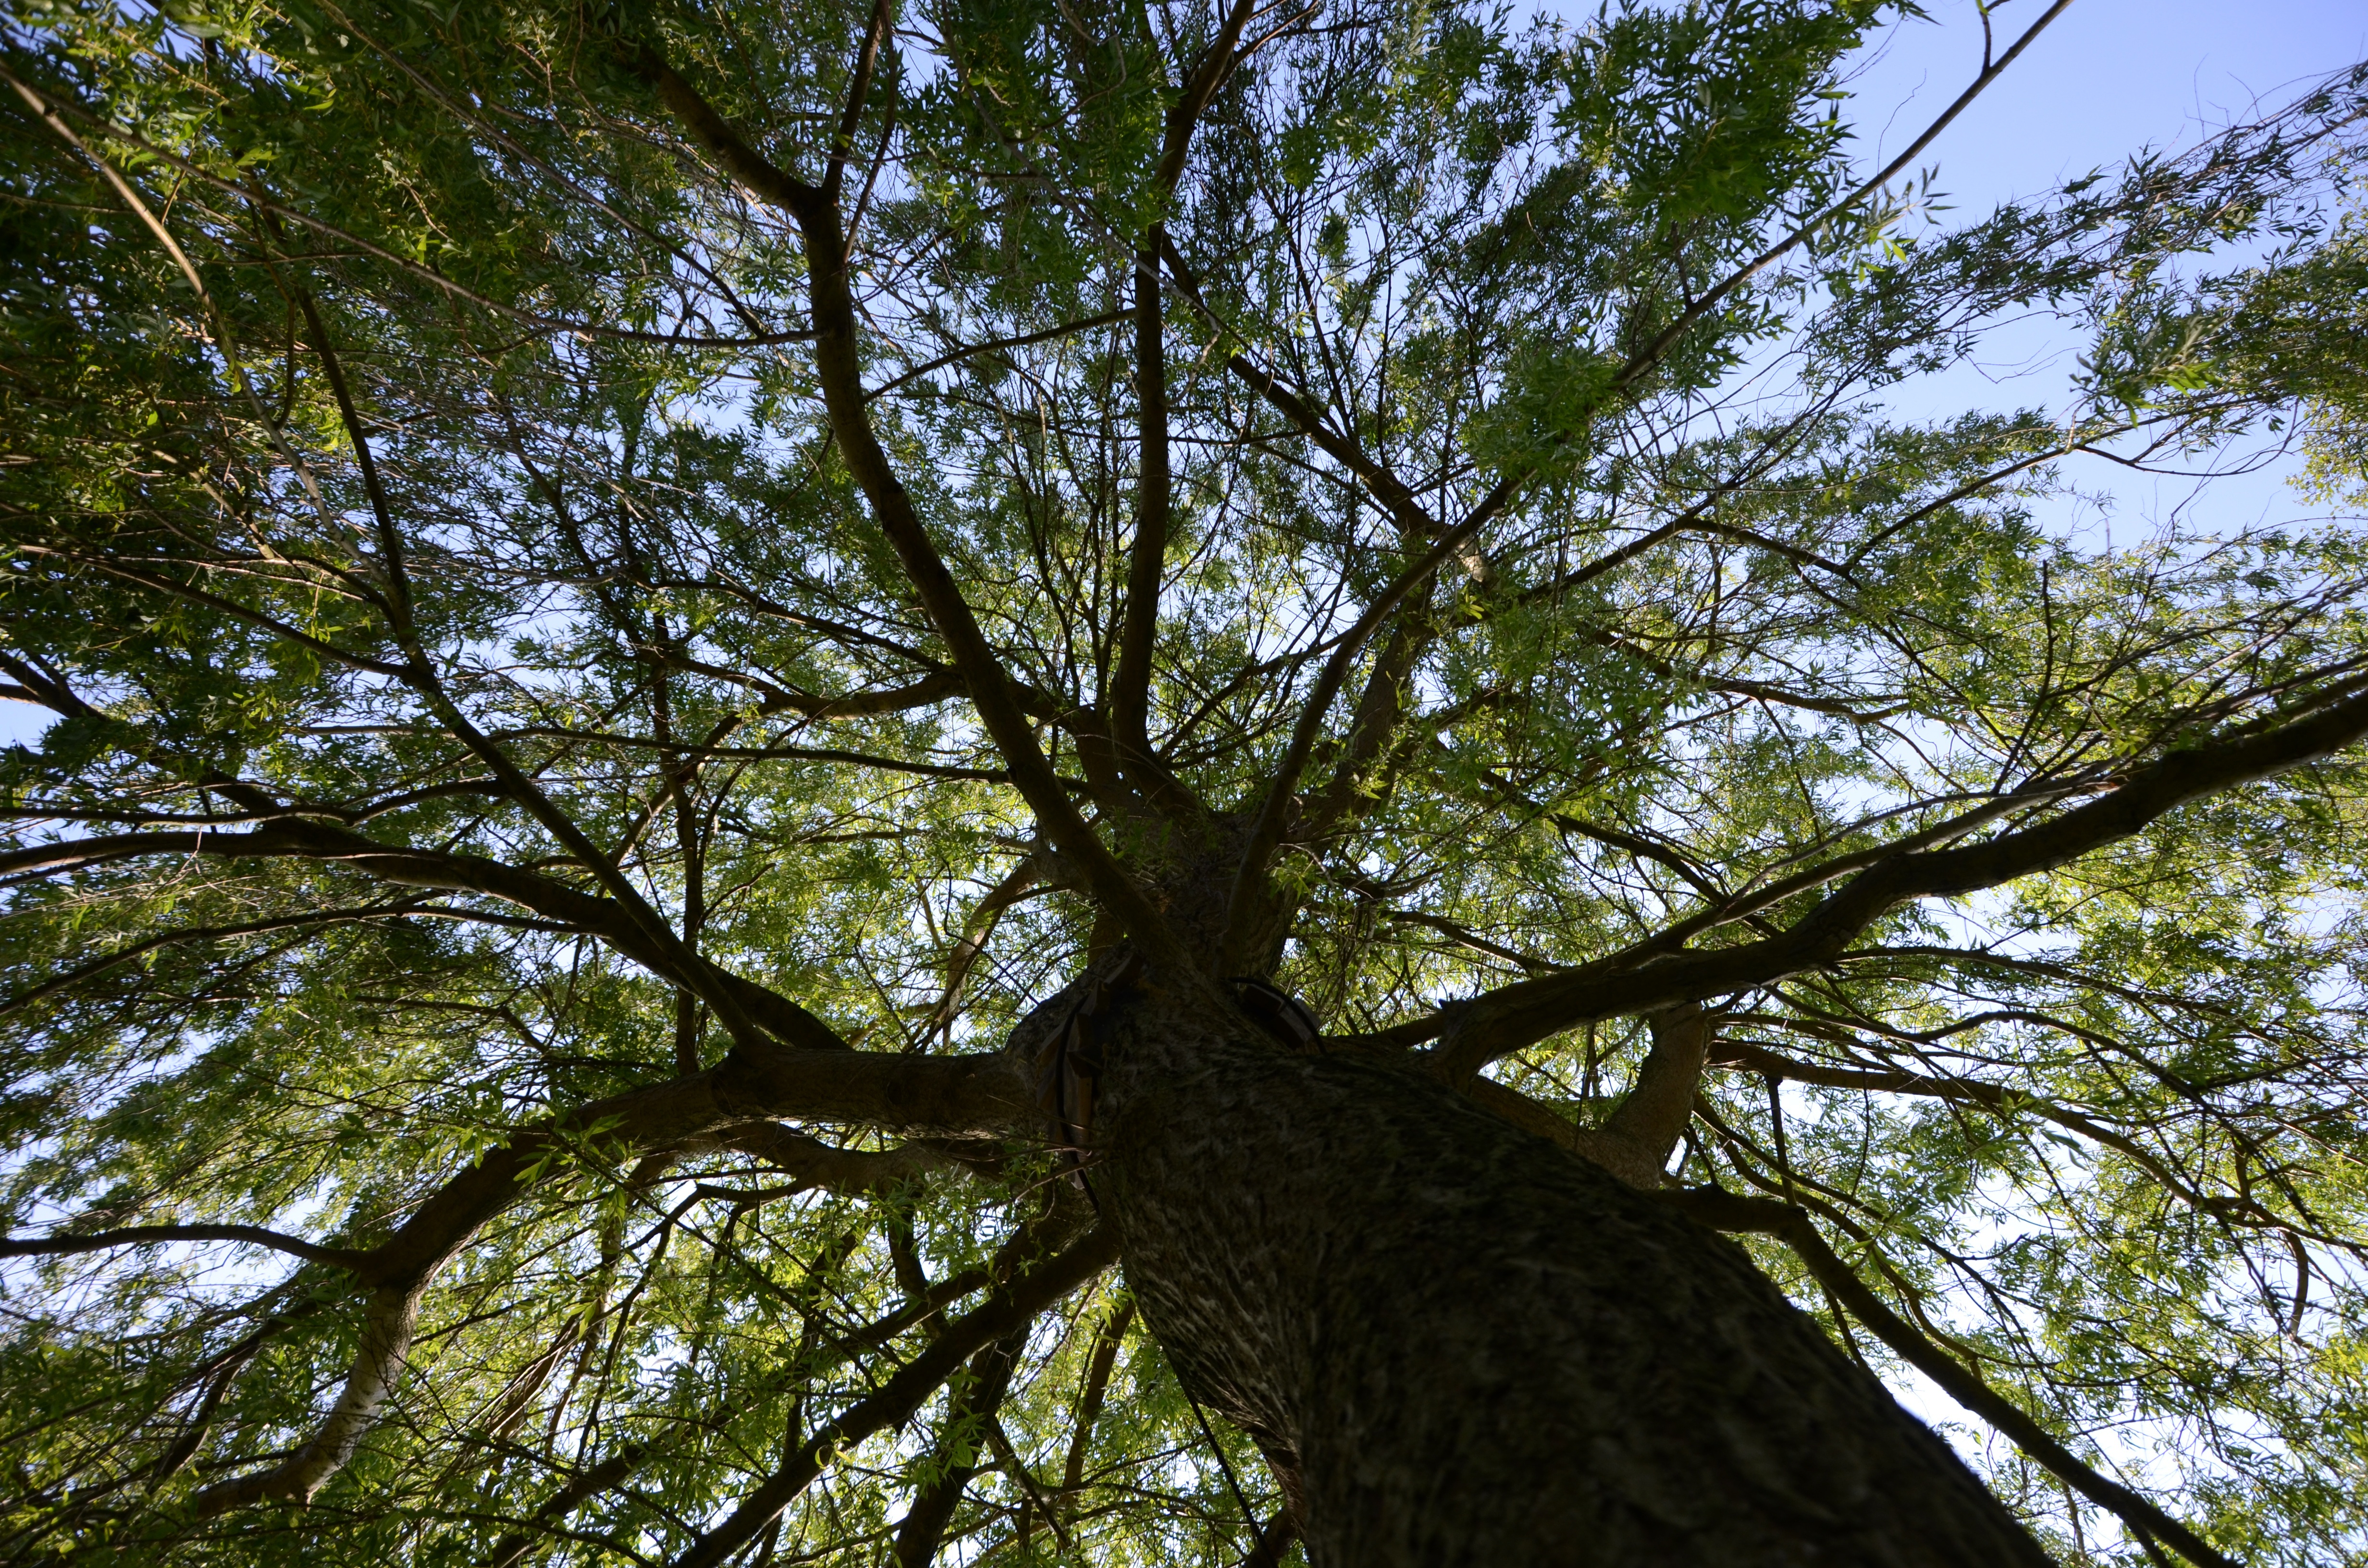
tree, forest, outdoor, branch, plant, wood, leaf, flower, trunk, botany, deciduous, oak, grove, woodland, ecosystem, flowering plant, woody plant, land plant, plane tree family